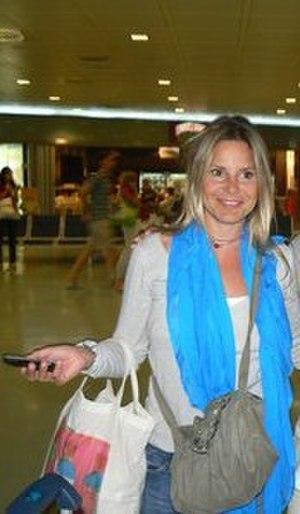
Eugenia Martínez de Irujo y Fitz-James Stuart, XII Duchesse de Montoro et Grand d'Espagne.